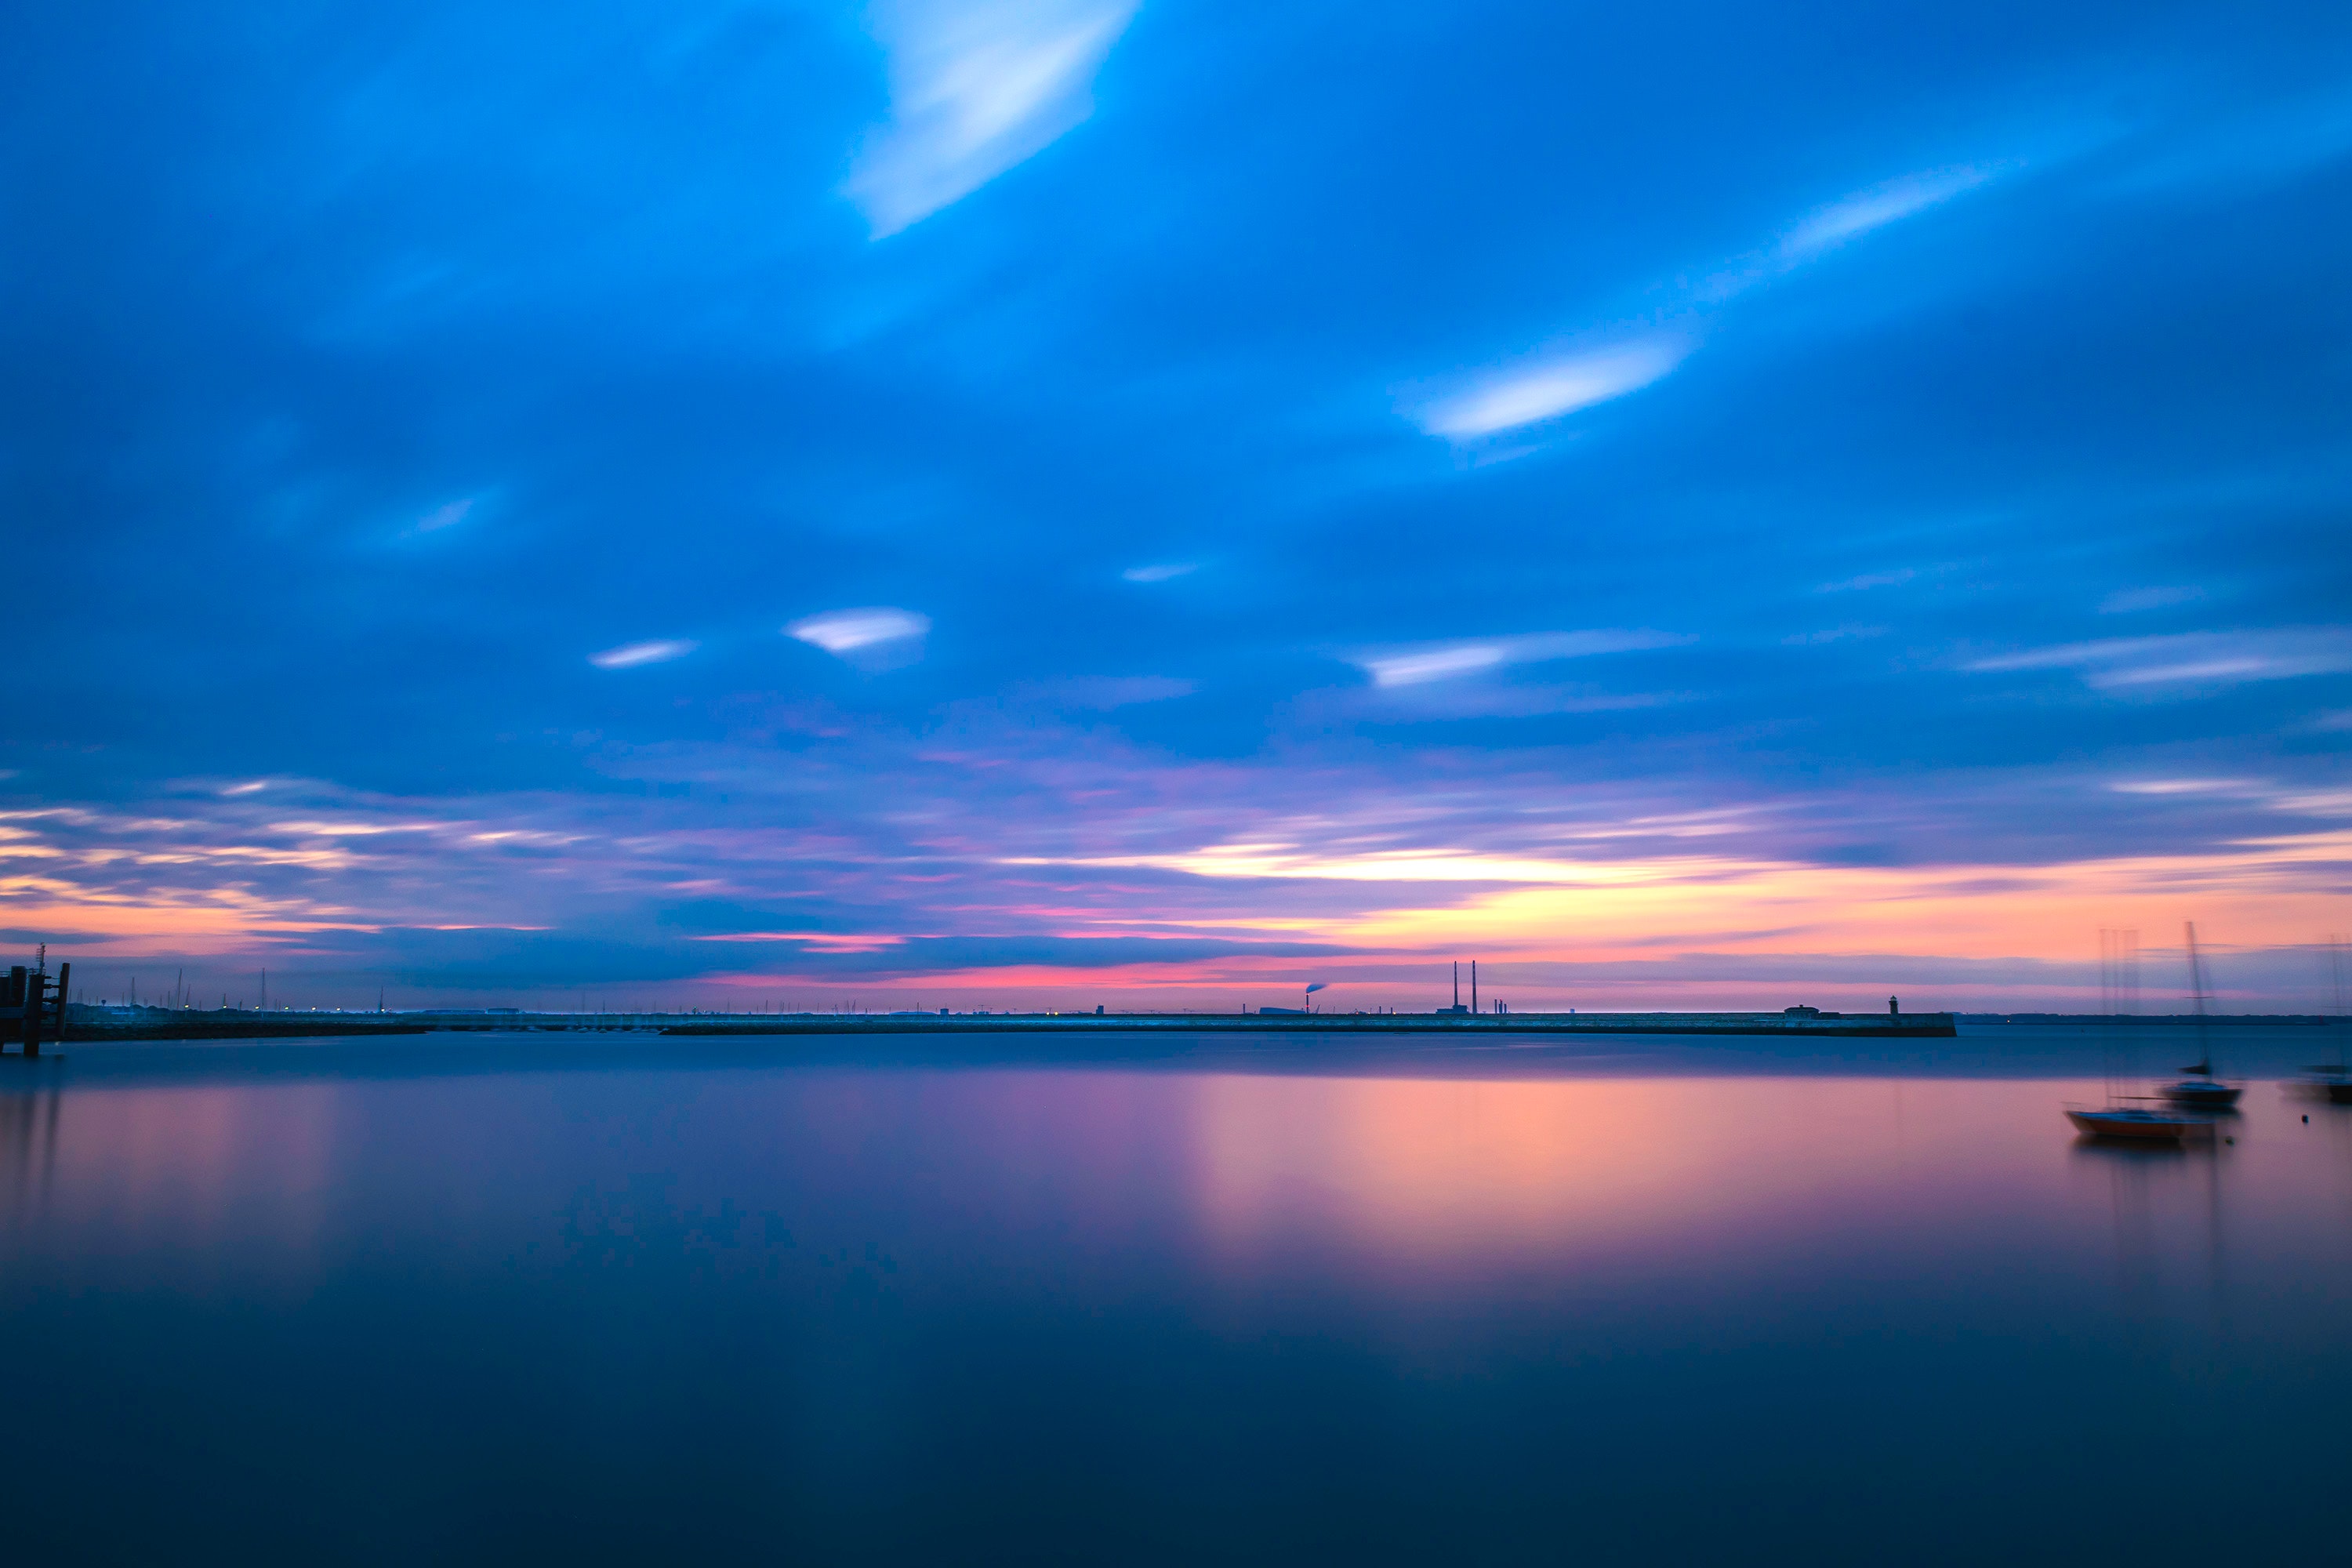
sky, blue, horizon, water, nature, afterglow, reflection, cloud, dusk, evening, sunset, sea, daytime, calm, natural landscape, lake, morning, sunrise, water resources, sound, dawn, atmosphere, ocean, reservoir, landscape, river, night, loch, sunlight, inlet, coast, meteorological phenomenon, cumulus, city, bay